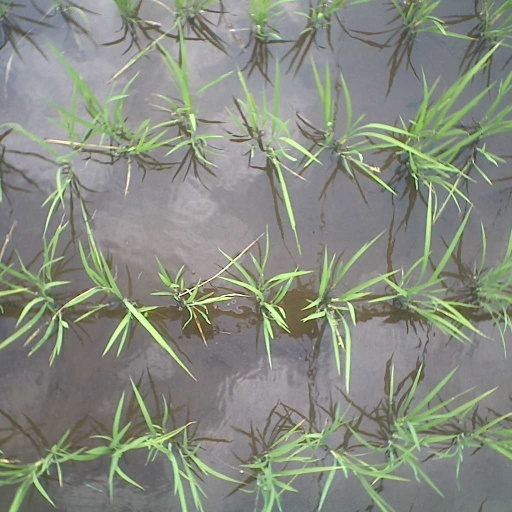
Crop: rice